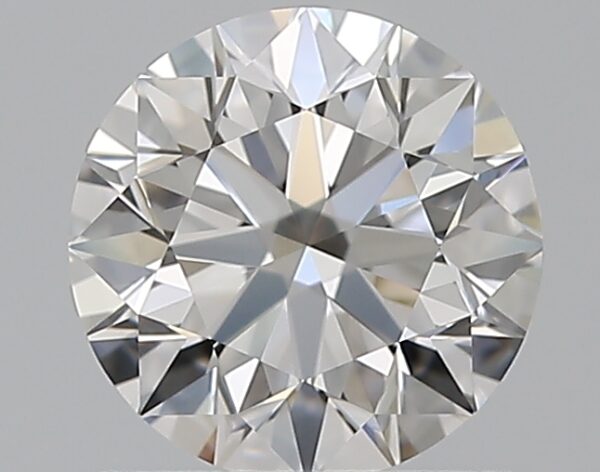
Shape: round
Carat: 0.9
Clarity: VVS1
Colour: D
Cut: EX
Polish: EX
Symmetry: EX
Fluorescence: N
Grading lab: GIA
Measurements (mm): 6.1 x 6.14 x 3.85